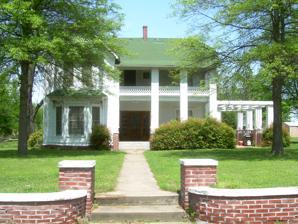
Building: Frederick Parkinson House
Country: United States of America
Year built: 1897
Historic house in Oklahoma, United States United States historic place Frederick Parkinson House U.S. National Register of Historic Places Show map of Oklahoma Show map of the United States Location Wagoner, Oklahoma Coordinates 35°57′48″N 95°22′23″W / 35.96333°N 95.37306°W / 35.96333; -95.37306 Built 1897 NRHP reference No. 82003713 Added to NRHP July 6, 1982 The Frederick Parkinson House is a historic house located in Wagoner, Oklahoma , United States. It was added to the National Register of Historic Places in 1982. The house was built in 1897. It was home to Fred Parkinson, a prominent merchant in Wagoner. Citations